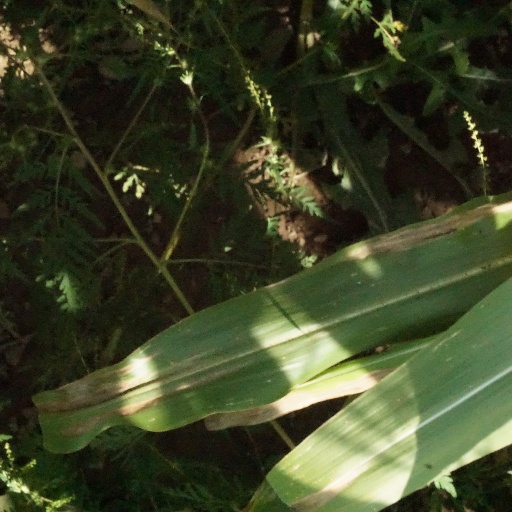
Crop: maize; corn